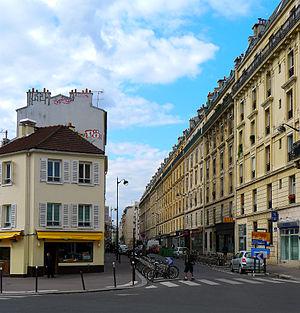
Rue des Boulets - Paris XI
La rue des Boulets est une rue de Paris située dans le 11ᵉ arrondissement, dans le quartier Sainte-Marguerite.